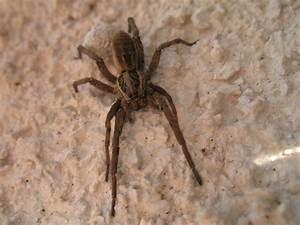
spider